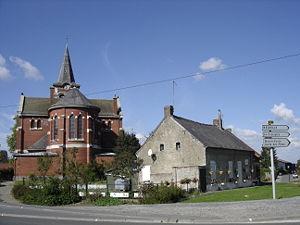
Forest-en-Cambrésis est une commune française située dans le département du Nord, en région Hauts-de-France.